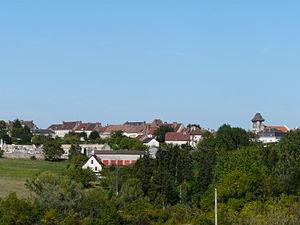
Le bourg de Rouffignac, Rouffignac-Saint-Cernin-de-Reilhac, Dordogne, France.
Rouffignac-Saint-Cernin-de-Reilhac est une commune française située dans le département de la Dordogne, en région Nouvelle-Aquitaine.